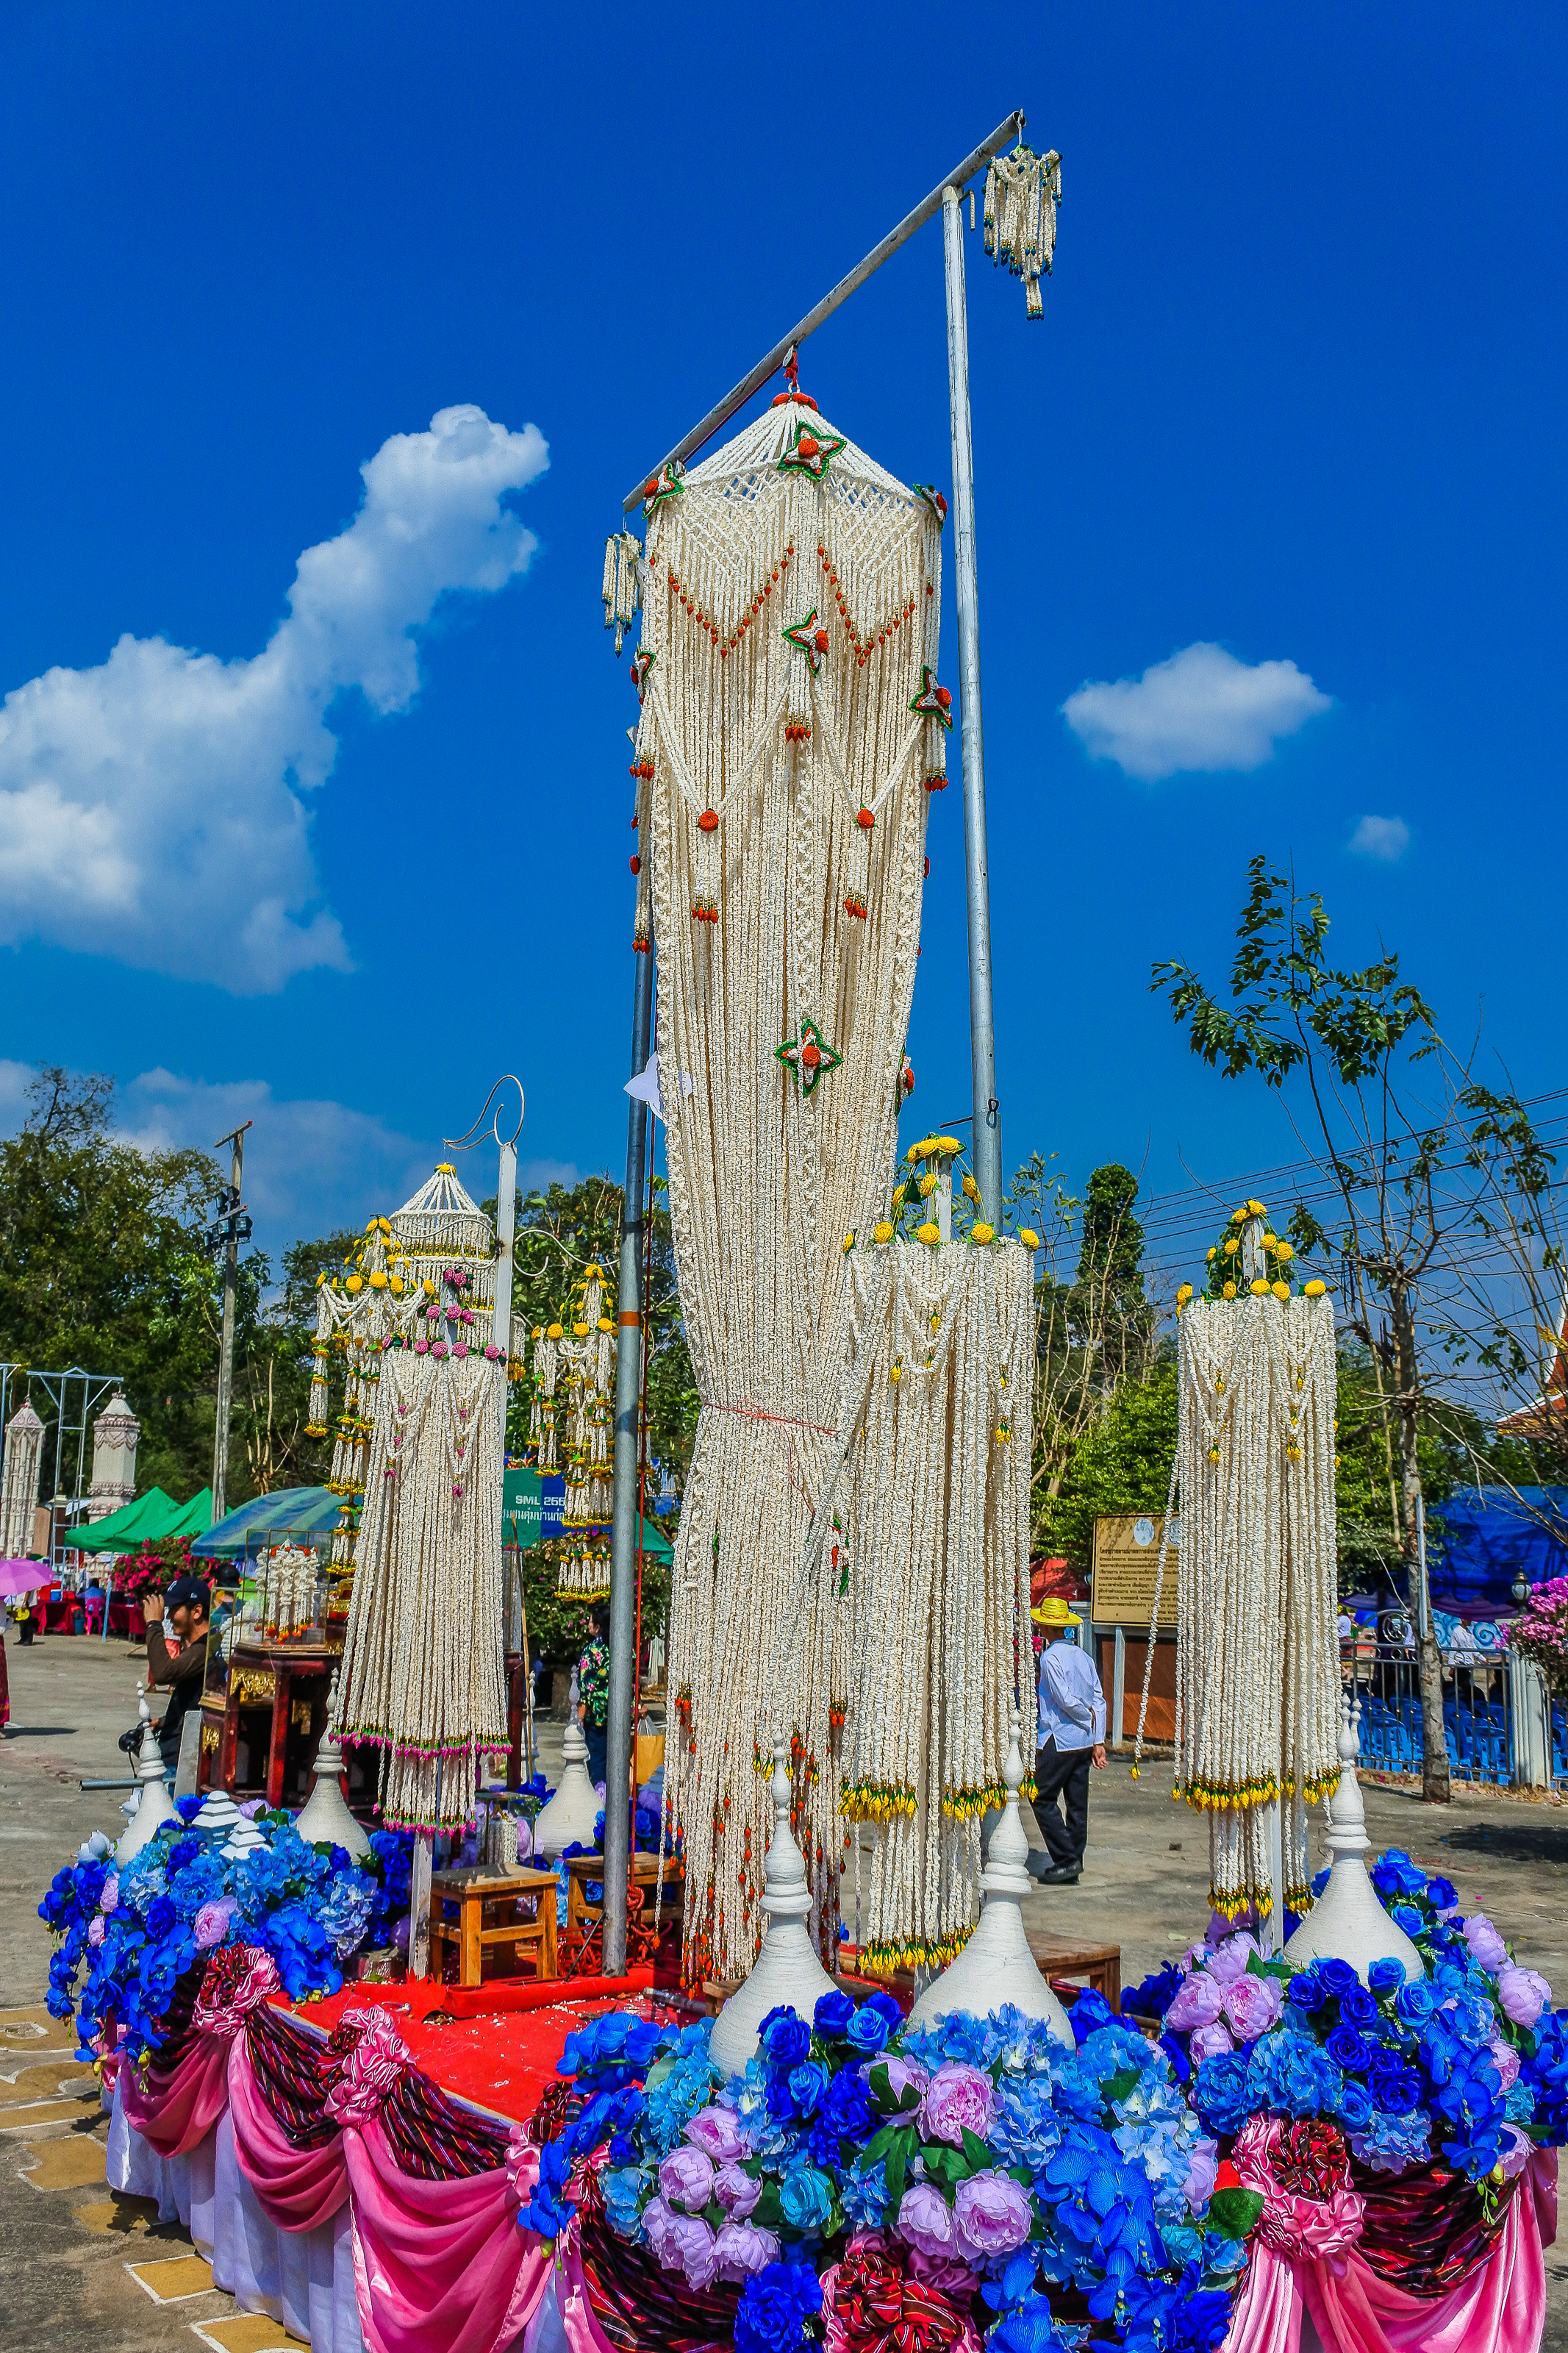
decorate, adoration, garland, sacrifice, beautify, believe, parade, buddhism, rice, adorn, strange, religion, marchers, amazing, popped, garlands, handmade, blue, sky, tree, tradition, flower, pole, plant, event, architecture, tourism, festival, vacation, world